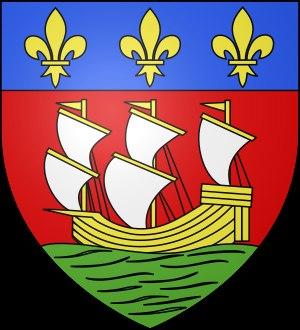
Cet article présente les faits marquants de l'histoire de la commune de La Rochelle située dans l'Ouest de la France.